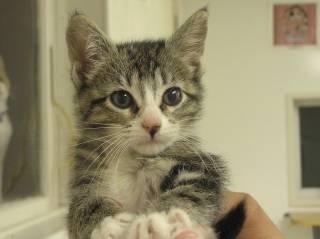
cat